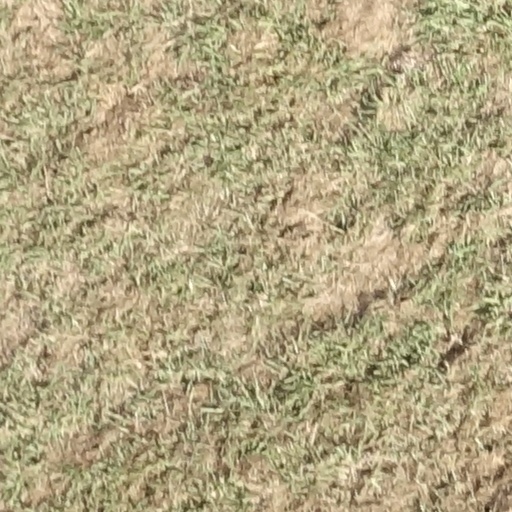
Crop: sorghum